Tropical Storm Philippe (2017)

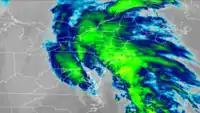
GOES-16 water vapor imagery of the remnants of Philippe as a bomb cyclone affecting the Northeastern United States on October 30

The remnants of Tropical Storm Philippe merged with a mid-latitude system, developing a low pressure system, which forced the coldfront that Philippe had also been absorbed into through New England, along with moisture from Philippe. In Connecticut, heavy downpours caused a stream to overflow its banks, shutting down a road in Bristol. Portions of Connecticut received up to of precipitation from the storm system. High winds also affected the state, toppling numerous trees in Danielson. Strong winds in Newtown downed utility lines and caused a tree to fall onto a house, severely damaging a garage. Public schools in the town were closed due to weather conditions. A tree collapsed onto a residence in Wethersfield, fortunately causing no casualties. Total damage in Connecticut reached $21,000 (2017 USD).